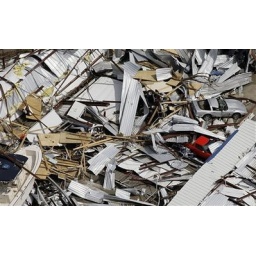
A boat and cars sit among debris from Hurricane Ike Monday, Sept. 15, 2008 in Crystal Beach, Texas.